Temporomandibular joint dysfunction

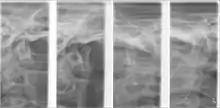
Modern digitalised panoramic X-ray devices are capable to take TMJ images, which provides information about articular fossa and condyle.

Joint noises may require auscultation with a stethoscope to detect. Clicks of the joint may also be palpated, over the joint itself in the preauricular region, or via a finger inserted in the external acoustic meatus, which lies directly behind the TMJ.